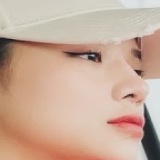
ca sĩ Thương Võ